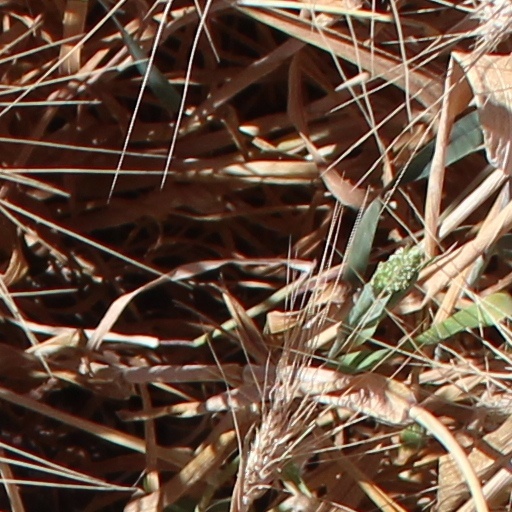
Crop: wheat